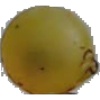
Label: white_grape